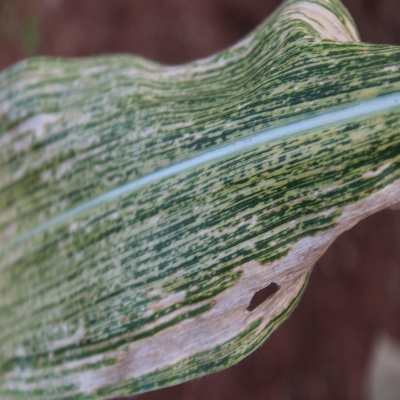
Crop: Maize
Condition: leaf blight